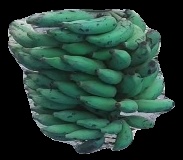
Variety: elakki-bale
Grade: grade3